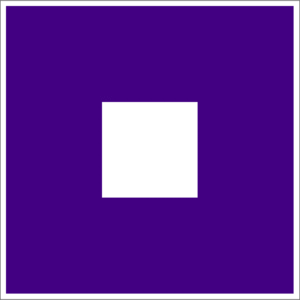
Le tapis de Sierpiński, du nom de Wacław Sierpiński, est une fractale obtenue à partir d'un carré. Le tapis se fabrique en découpant le carré en neuf carrés égaux avec une grille de trois par trois, et en supprimant la pièce centrale, et en appliquant cette procédure indéfiniment aux huit carrés restants.